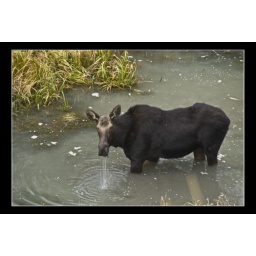
Moose standing in water